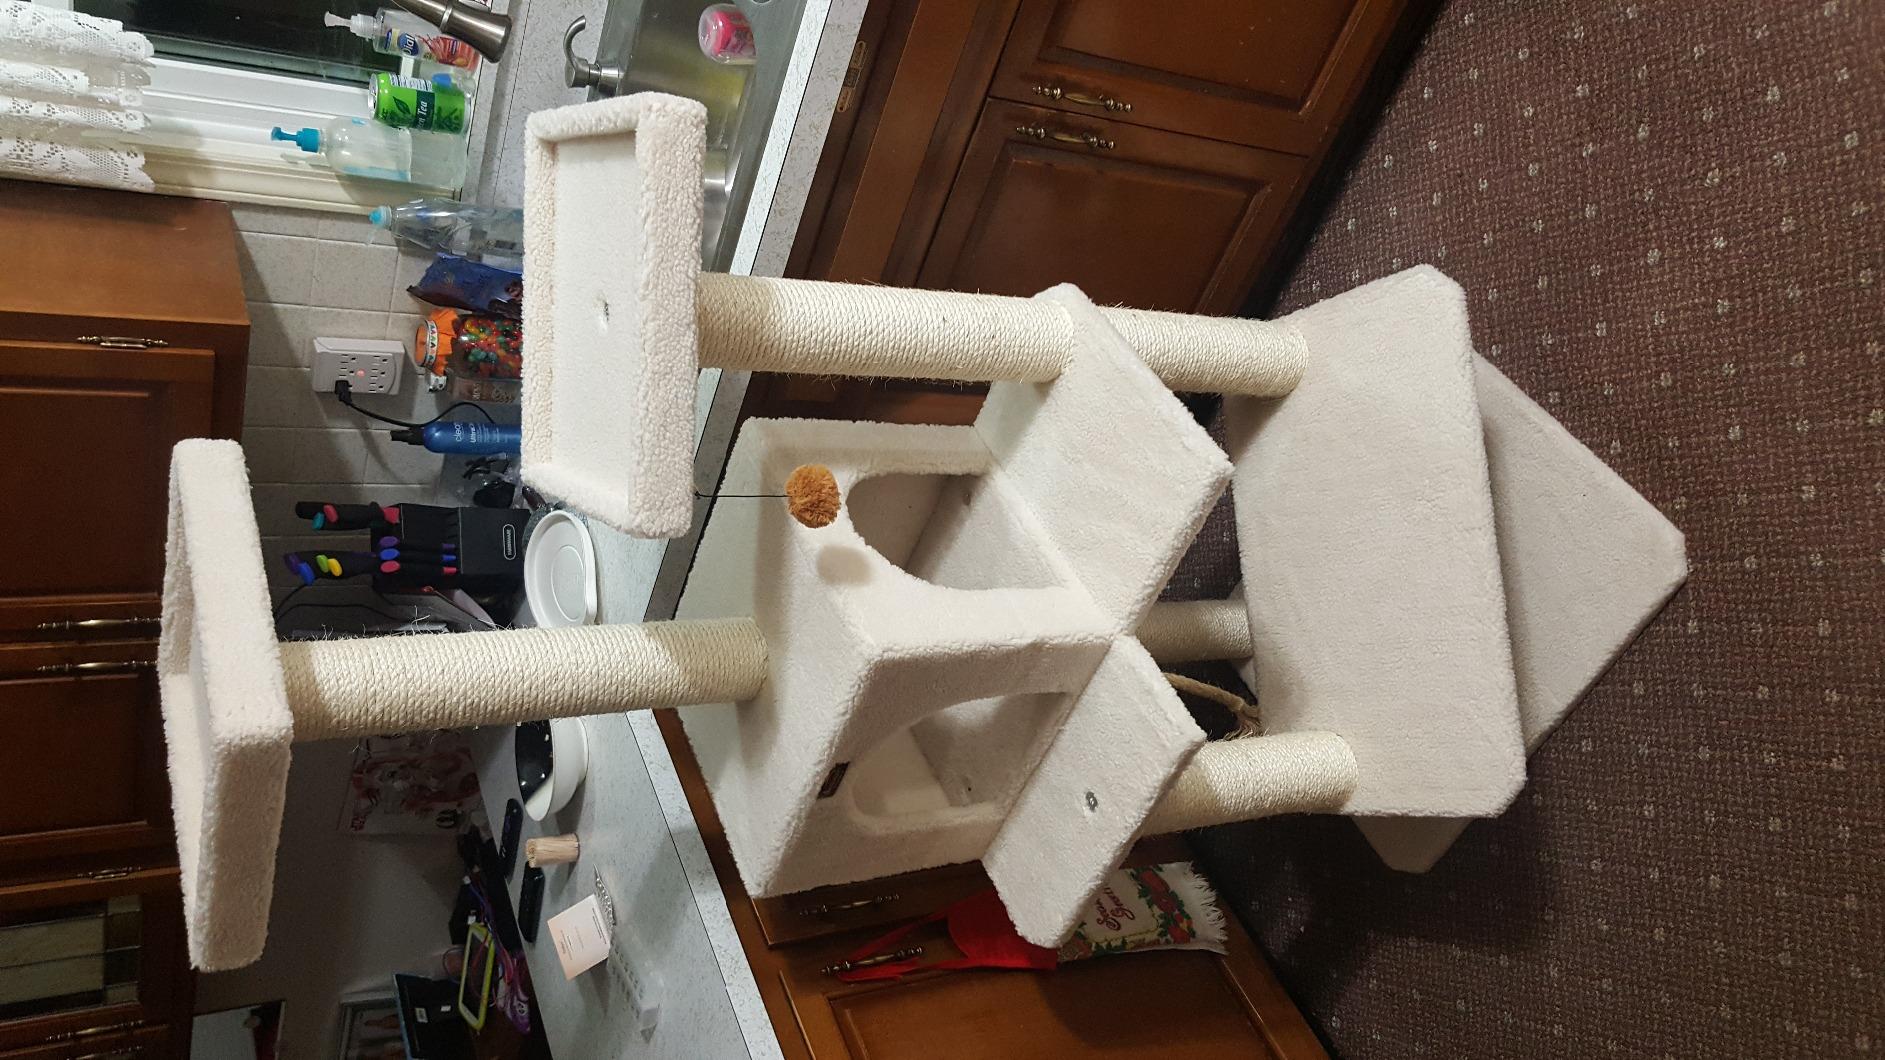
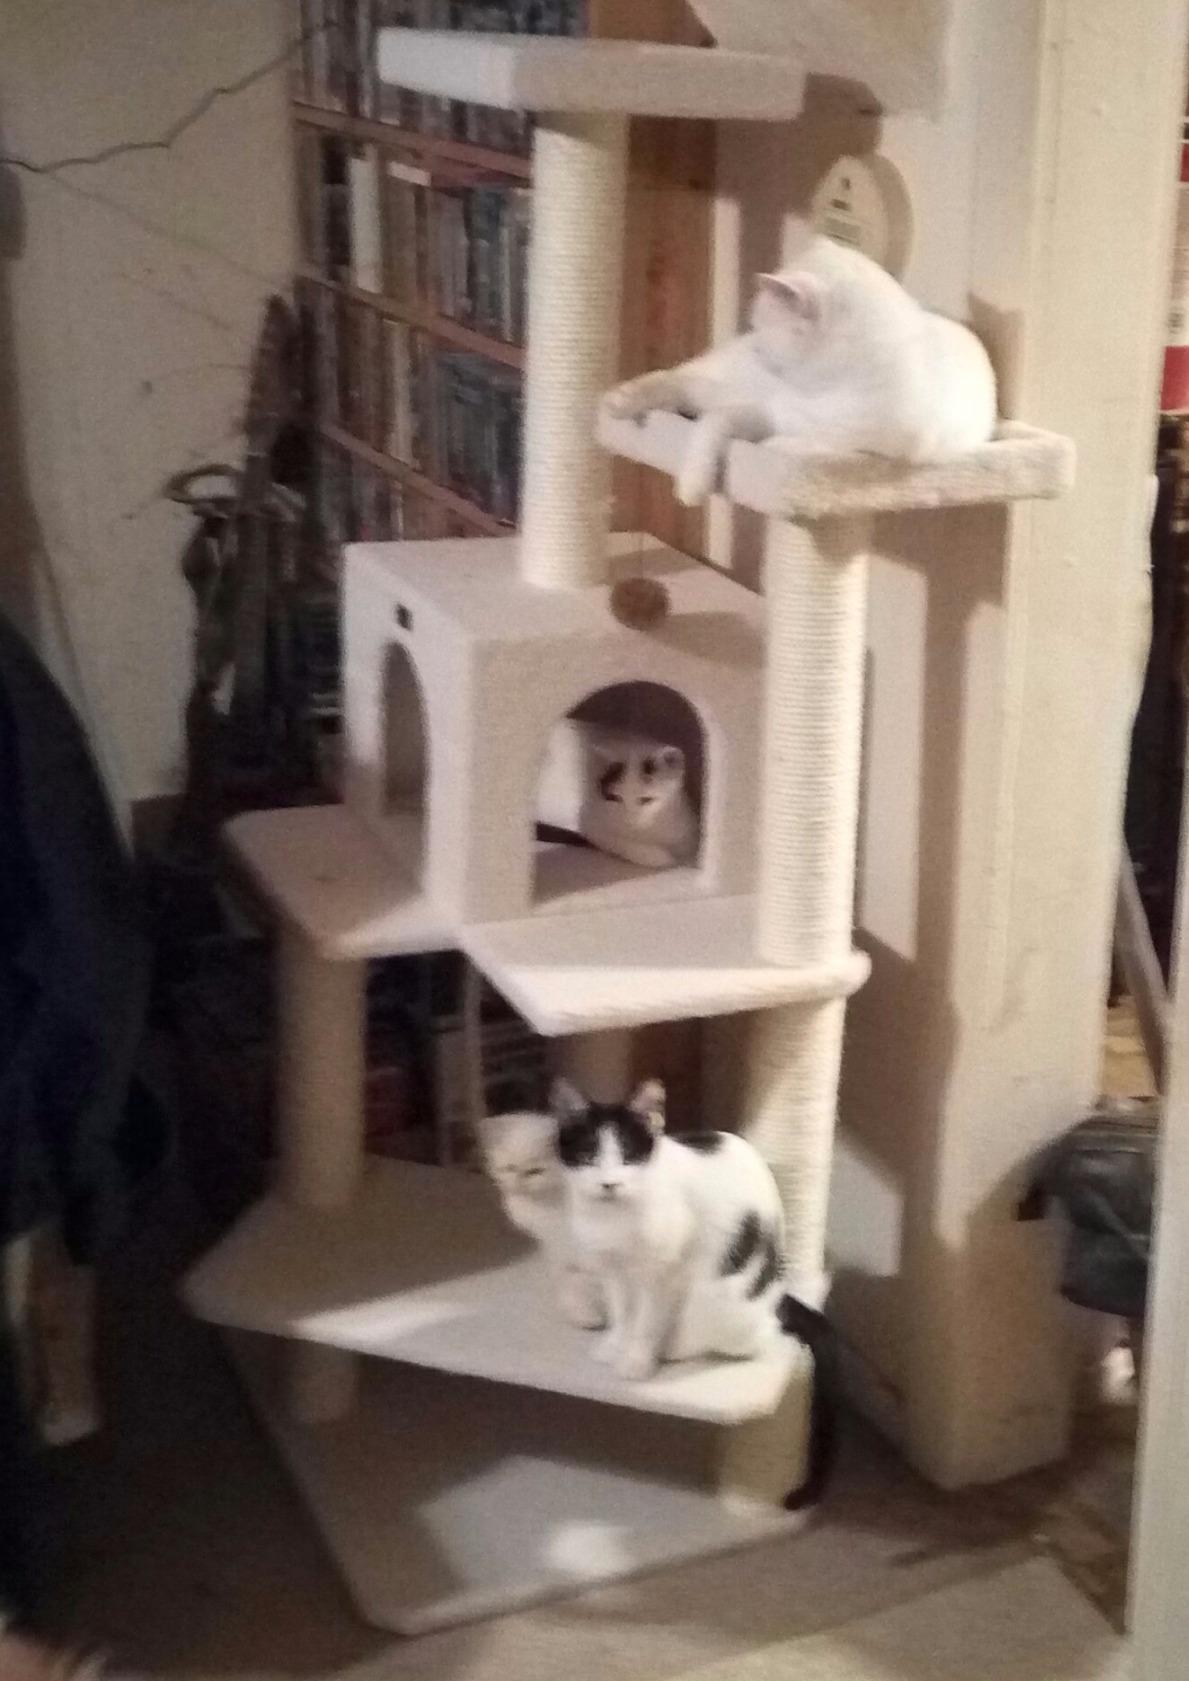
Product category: items_cat tree
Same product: yes